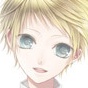
Portrait style: Anime Portrait